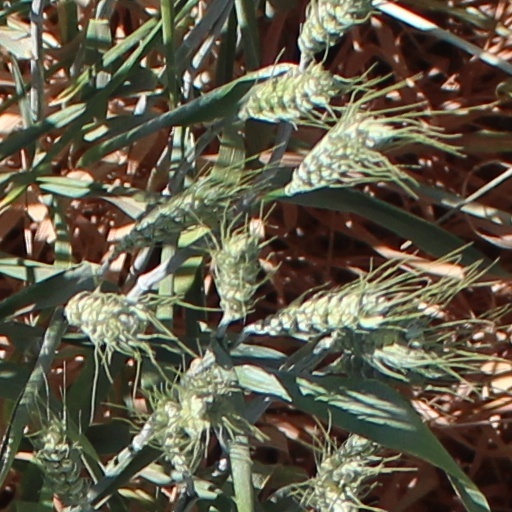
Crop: wheat